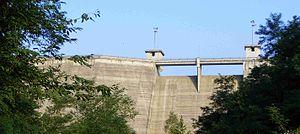
L'hydrographie de la province de Biella décrit la distribution des eaux superficielles dans la province de Biella, en Italie. Ces eaux comprennent les bassins du Cervo et du Sessera, tous deux affluents du Sesia. Elle s'intéresse également à quelques autres zones du sud-ouest de la province de Biella qui sont, pour leur part, tributaires de la Doire Baltée. Dans cette zone se trouve le principal point d'eau naturelle de la province, le lac de Viverone. Aux cours d'eau naturels s'ajoutent en plaine divers canaux d'irrigation construits principalement en support à la riziculture.